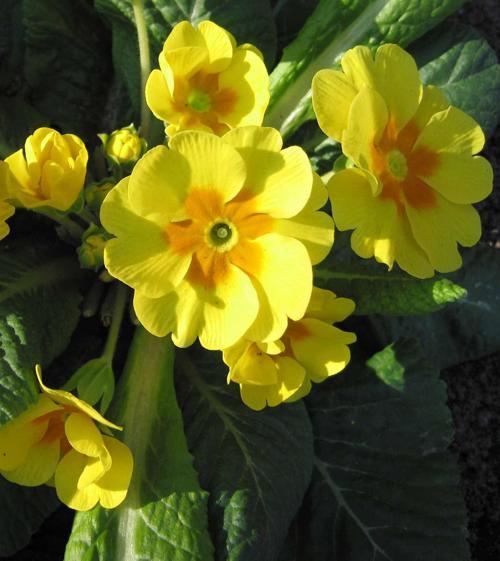
Label: primula